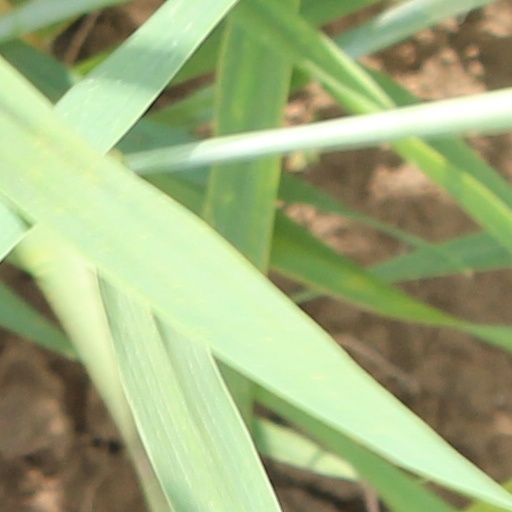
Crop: wheat